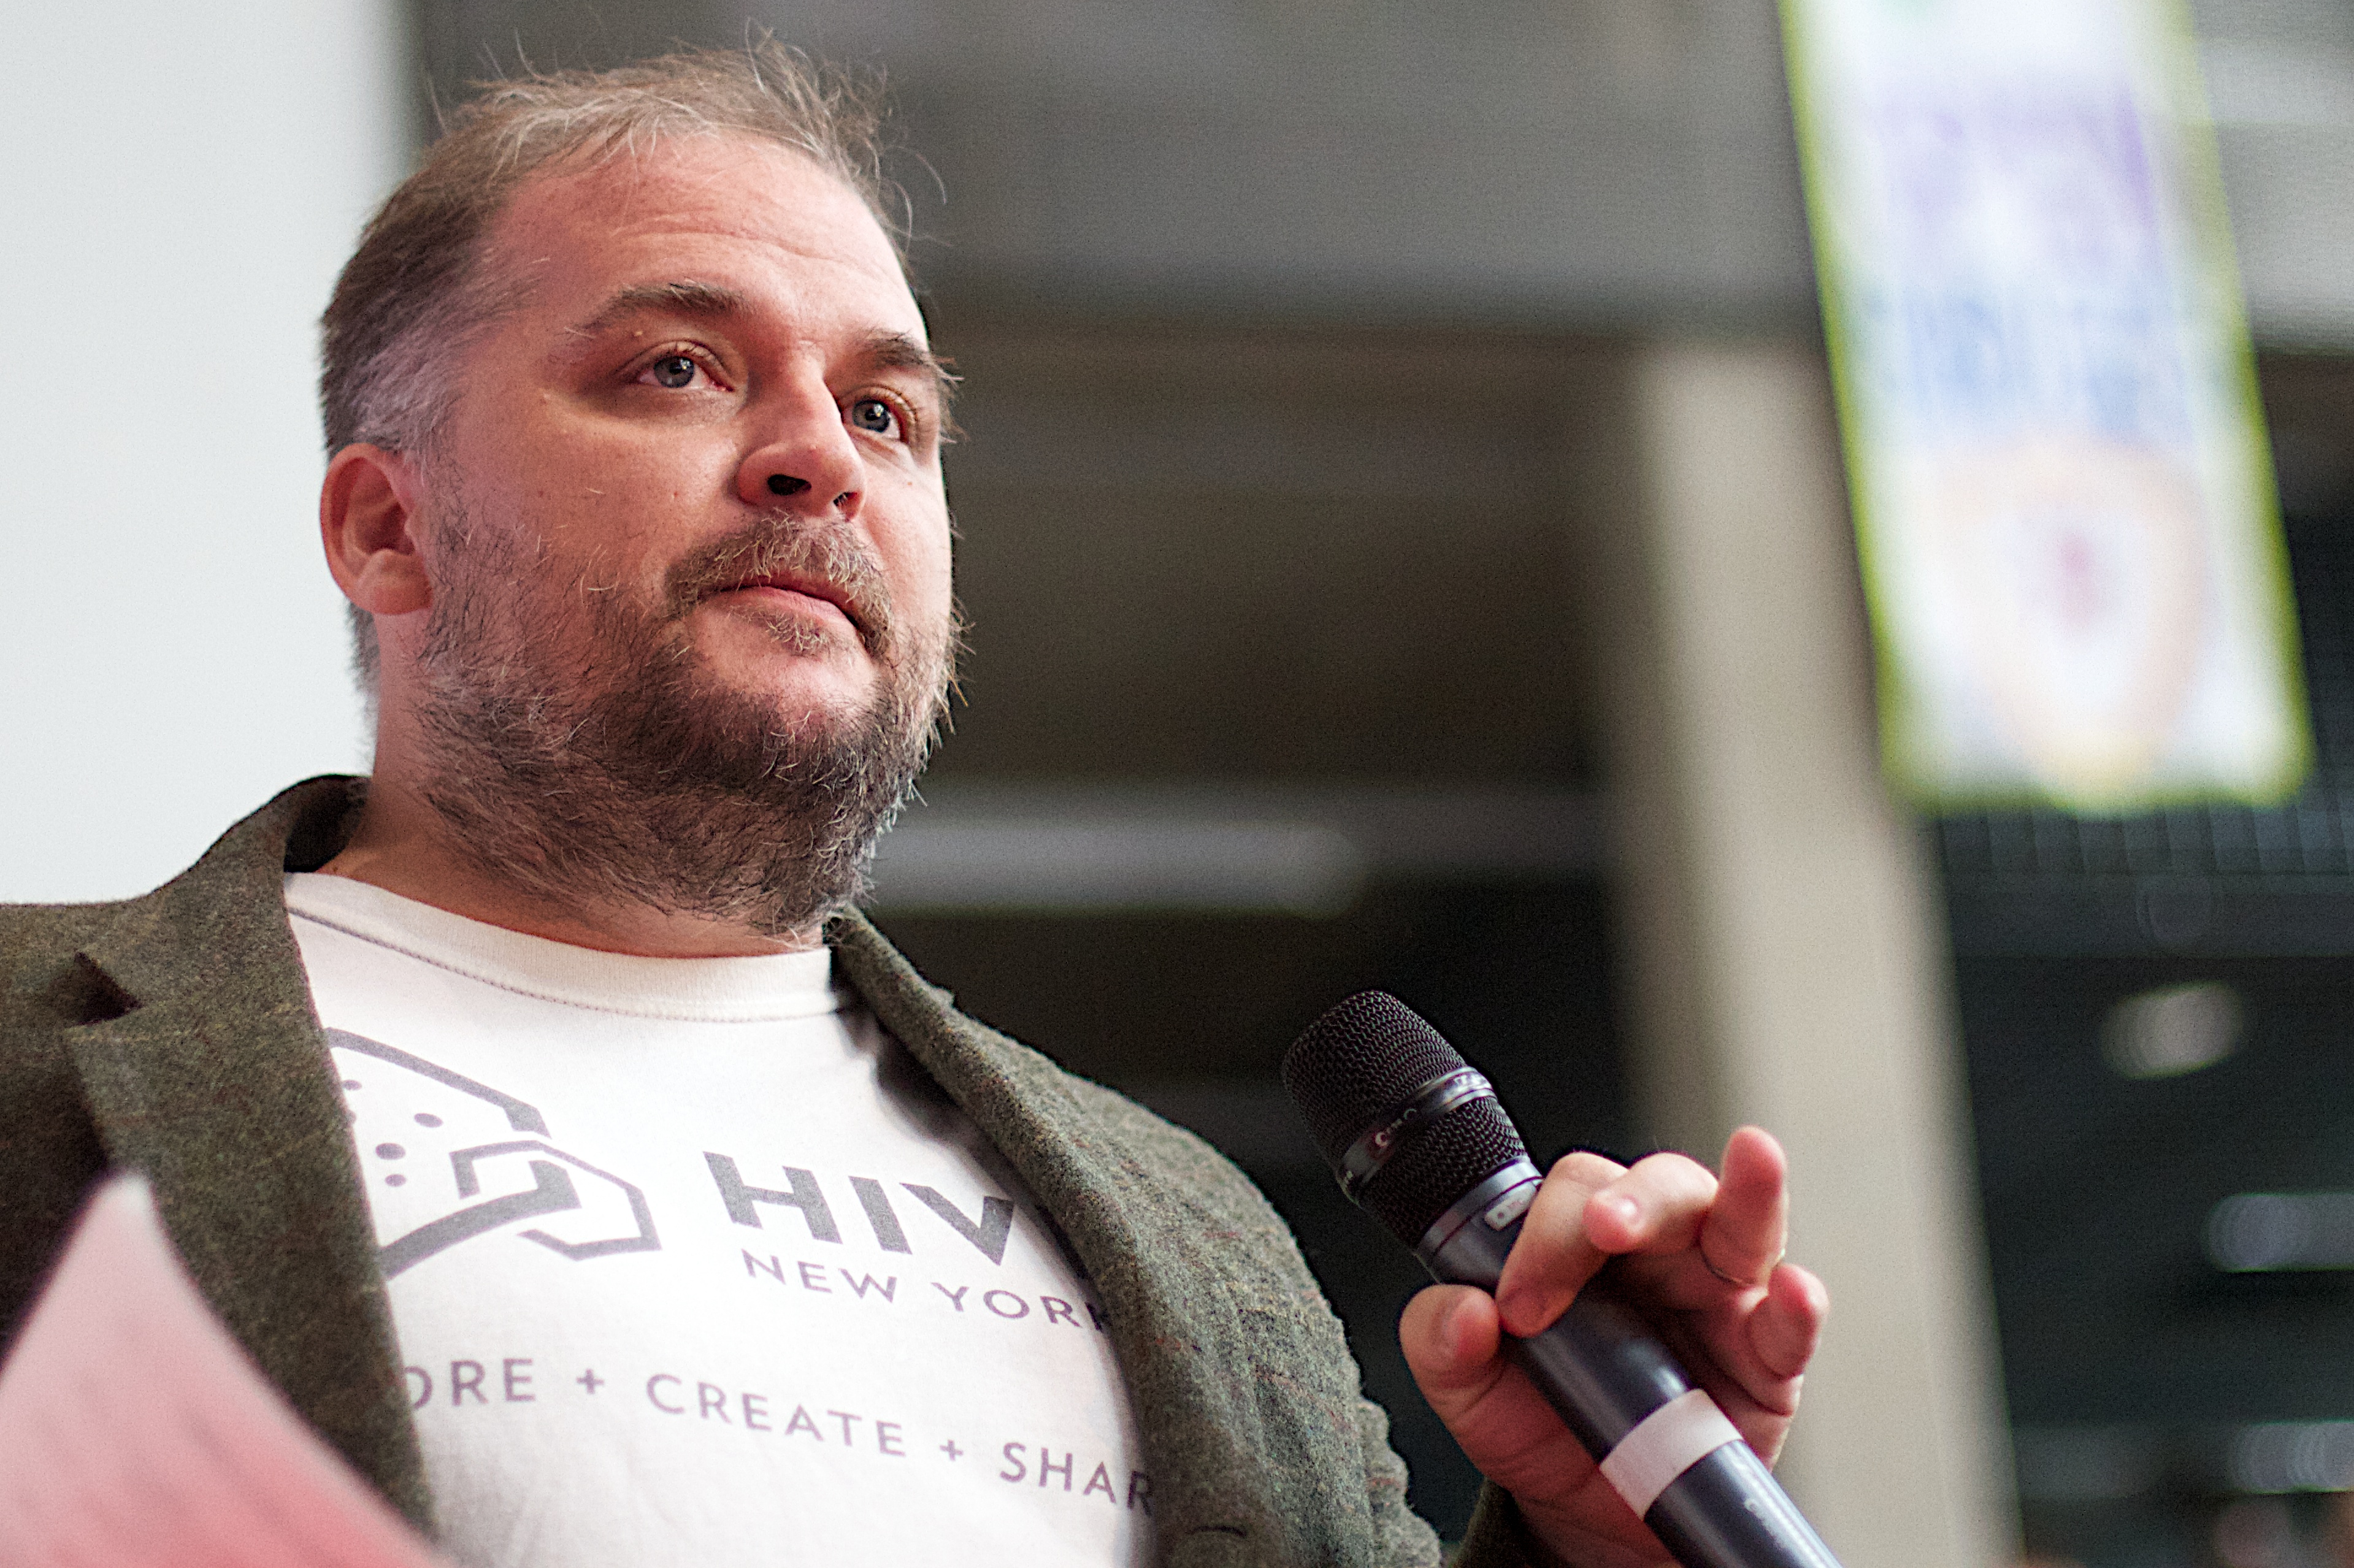
man, person, beard, mozfest, facial hair